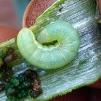
Crop: Onion
Condition: caterpillar-p